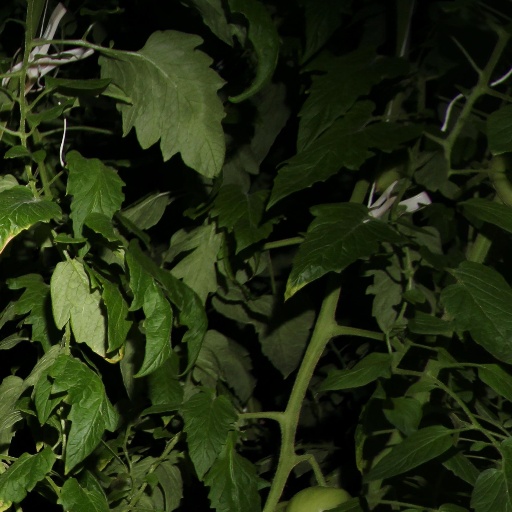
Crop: tomato